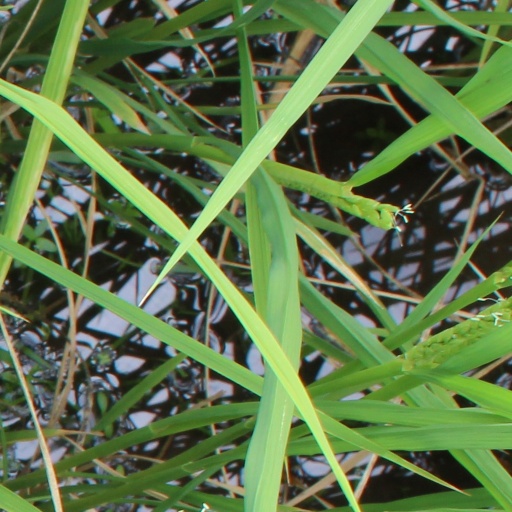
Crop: rice